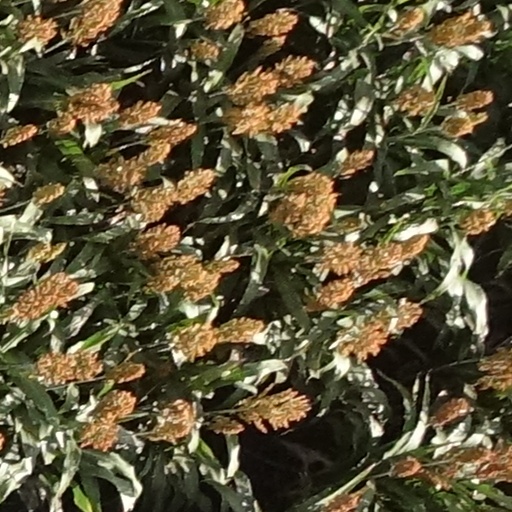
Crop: sorghum